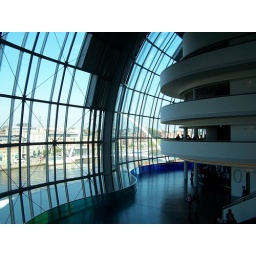
layer cake under glass